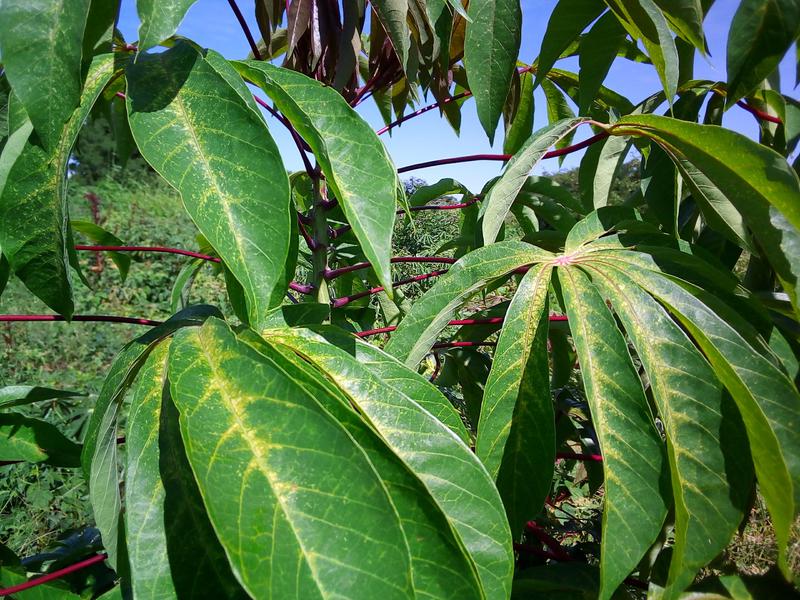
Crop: cassava
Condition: green_mottle